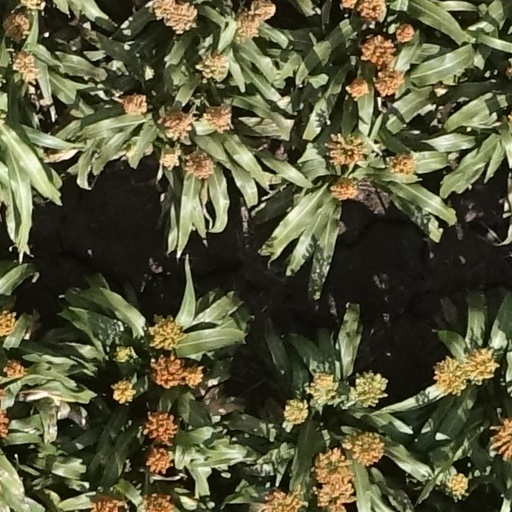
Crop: sorghum